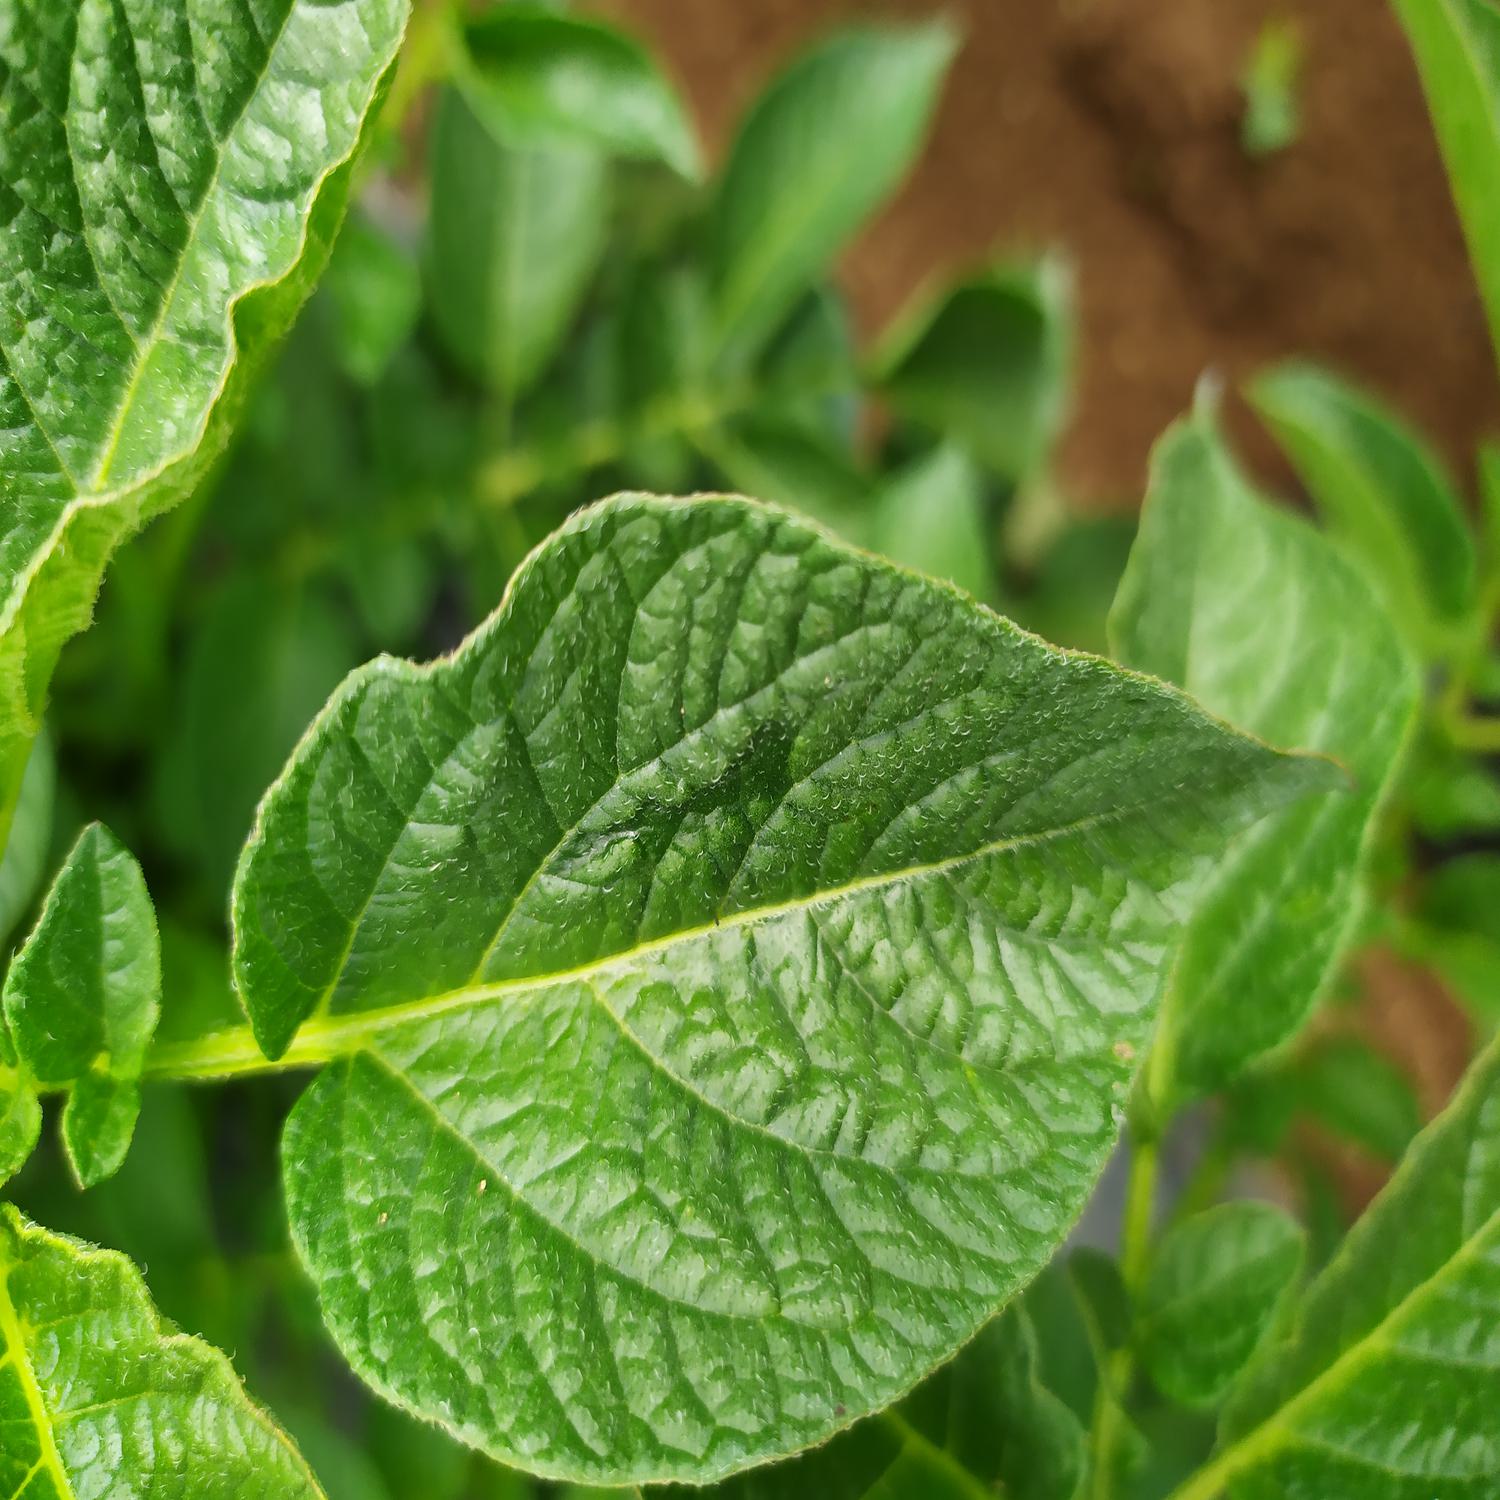
Label: Virus